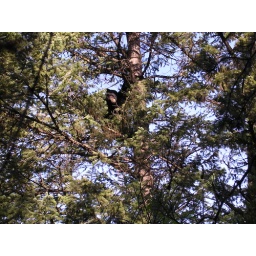
We found this black bear in a tree after season. Crap.